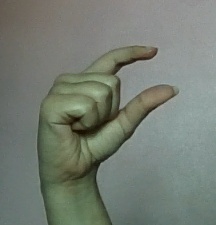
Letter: dal